Kapaʻau, Hawaii

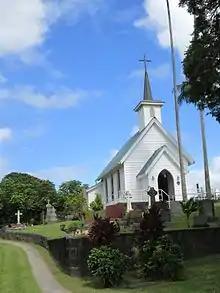
St. Augustine's Episcopal Church was completed in 1884.

The Kauhola Point Lighthouse was on the coast about northeast of the town.